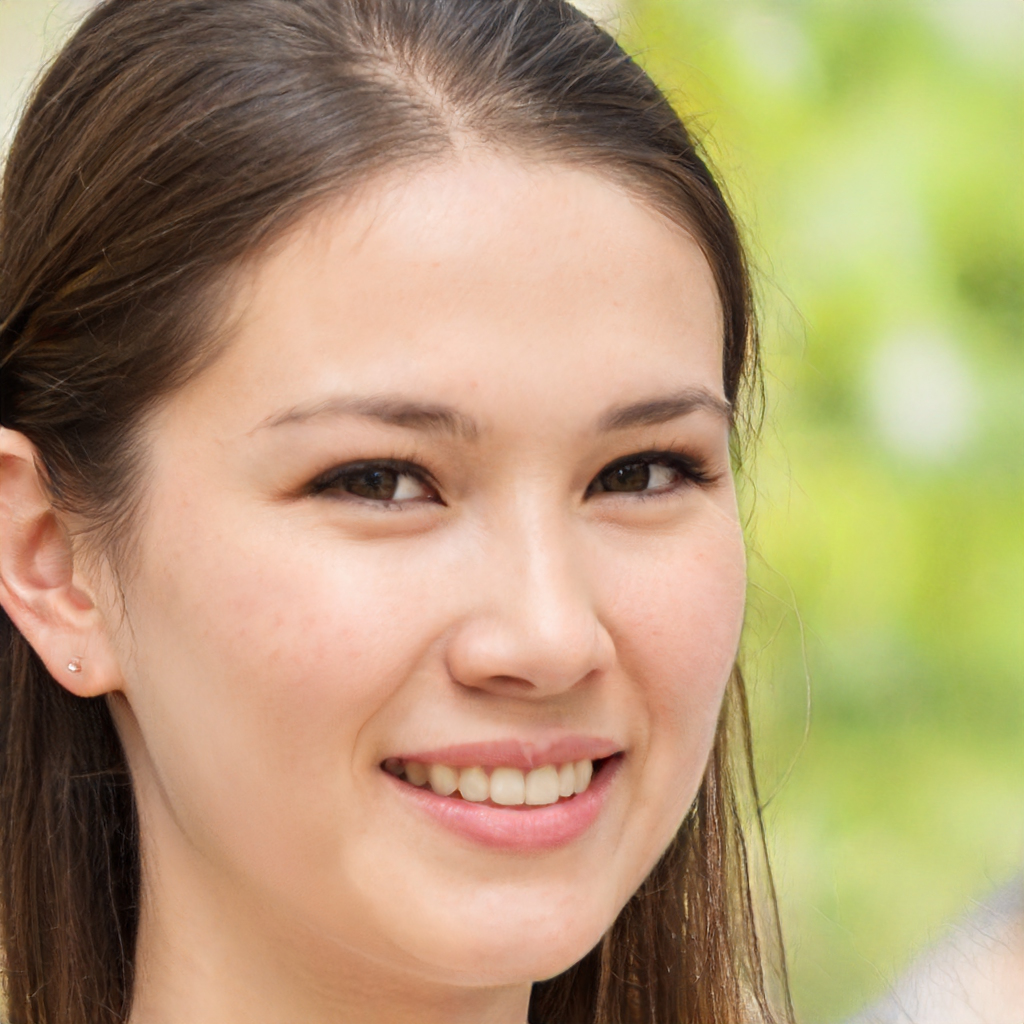
Label: Colored